Jüri Adams

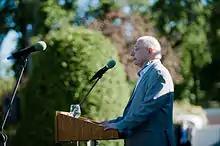
Adams delivering a speech on the 20th anniversary of the establishment of the Estonian Constitution in Kadriorg, Tallinn on 28 June 2012.

In the time before Estonia regained its independence, Adams participated in the Estonian resistance movement and in the underground in the free press. Among other things, he translated the secret protocols of the Molotov–Ribbentrop Pact into Estonian. In 1978, he founded the magazine "Additions to the Freedom of Thoughts and News in Estonia". In 1988, Adams was one of the founders of the program and articles of association of the Estonian National Independence Party, and then the vice chairman of the party. From 1990 to 1992, he was the vice chairman of the Estonian Congress.